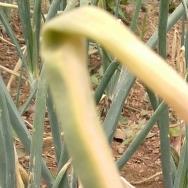
Crop: Onion
Condition: alternaria-d